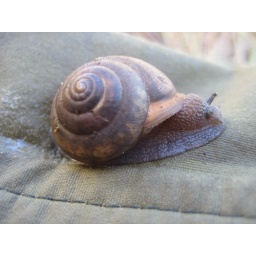
Found this guy right outside my sleeping bag waking up in OKC.